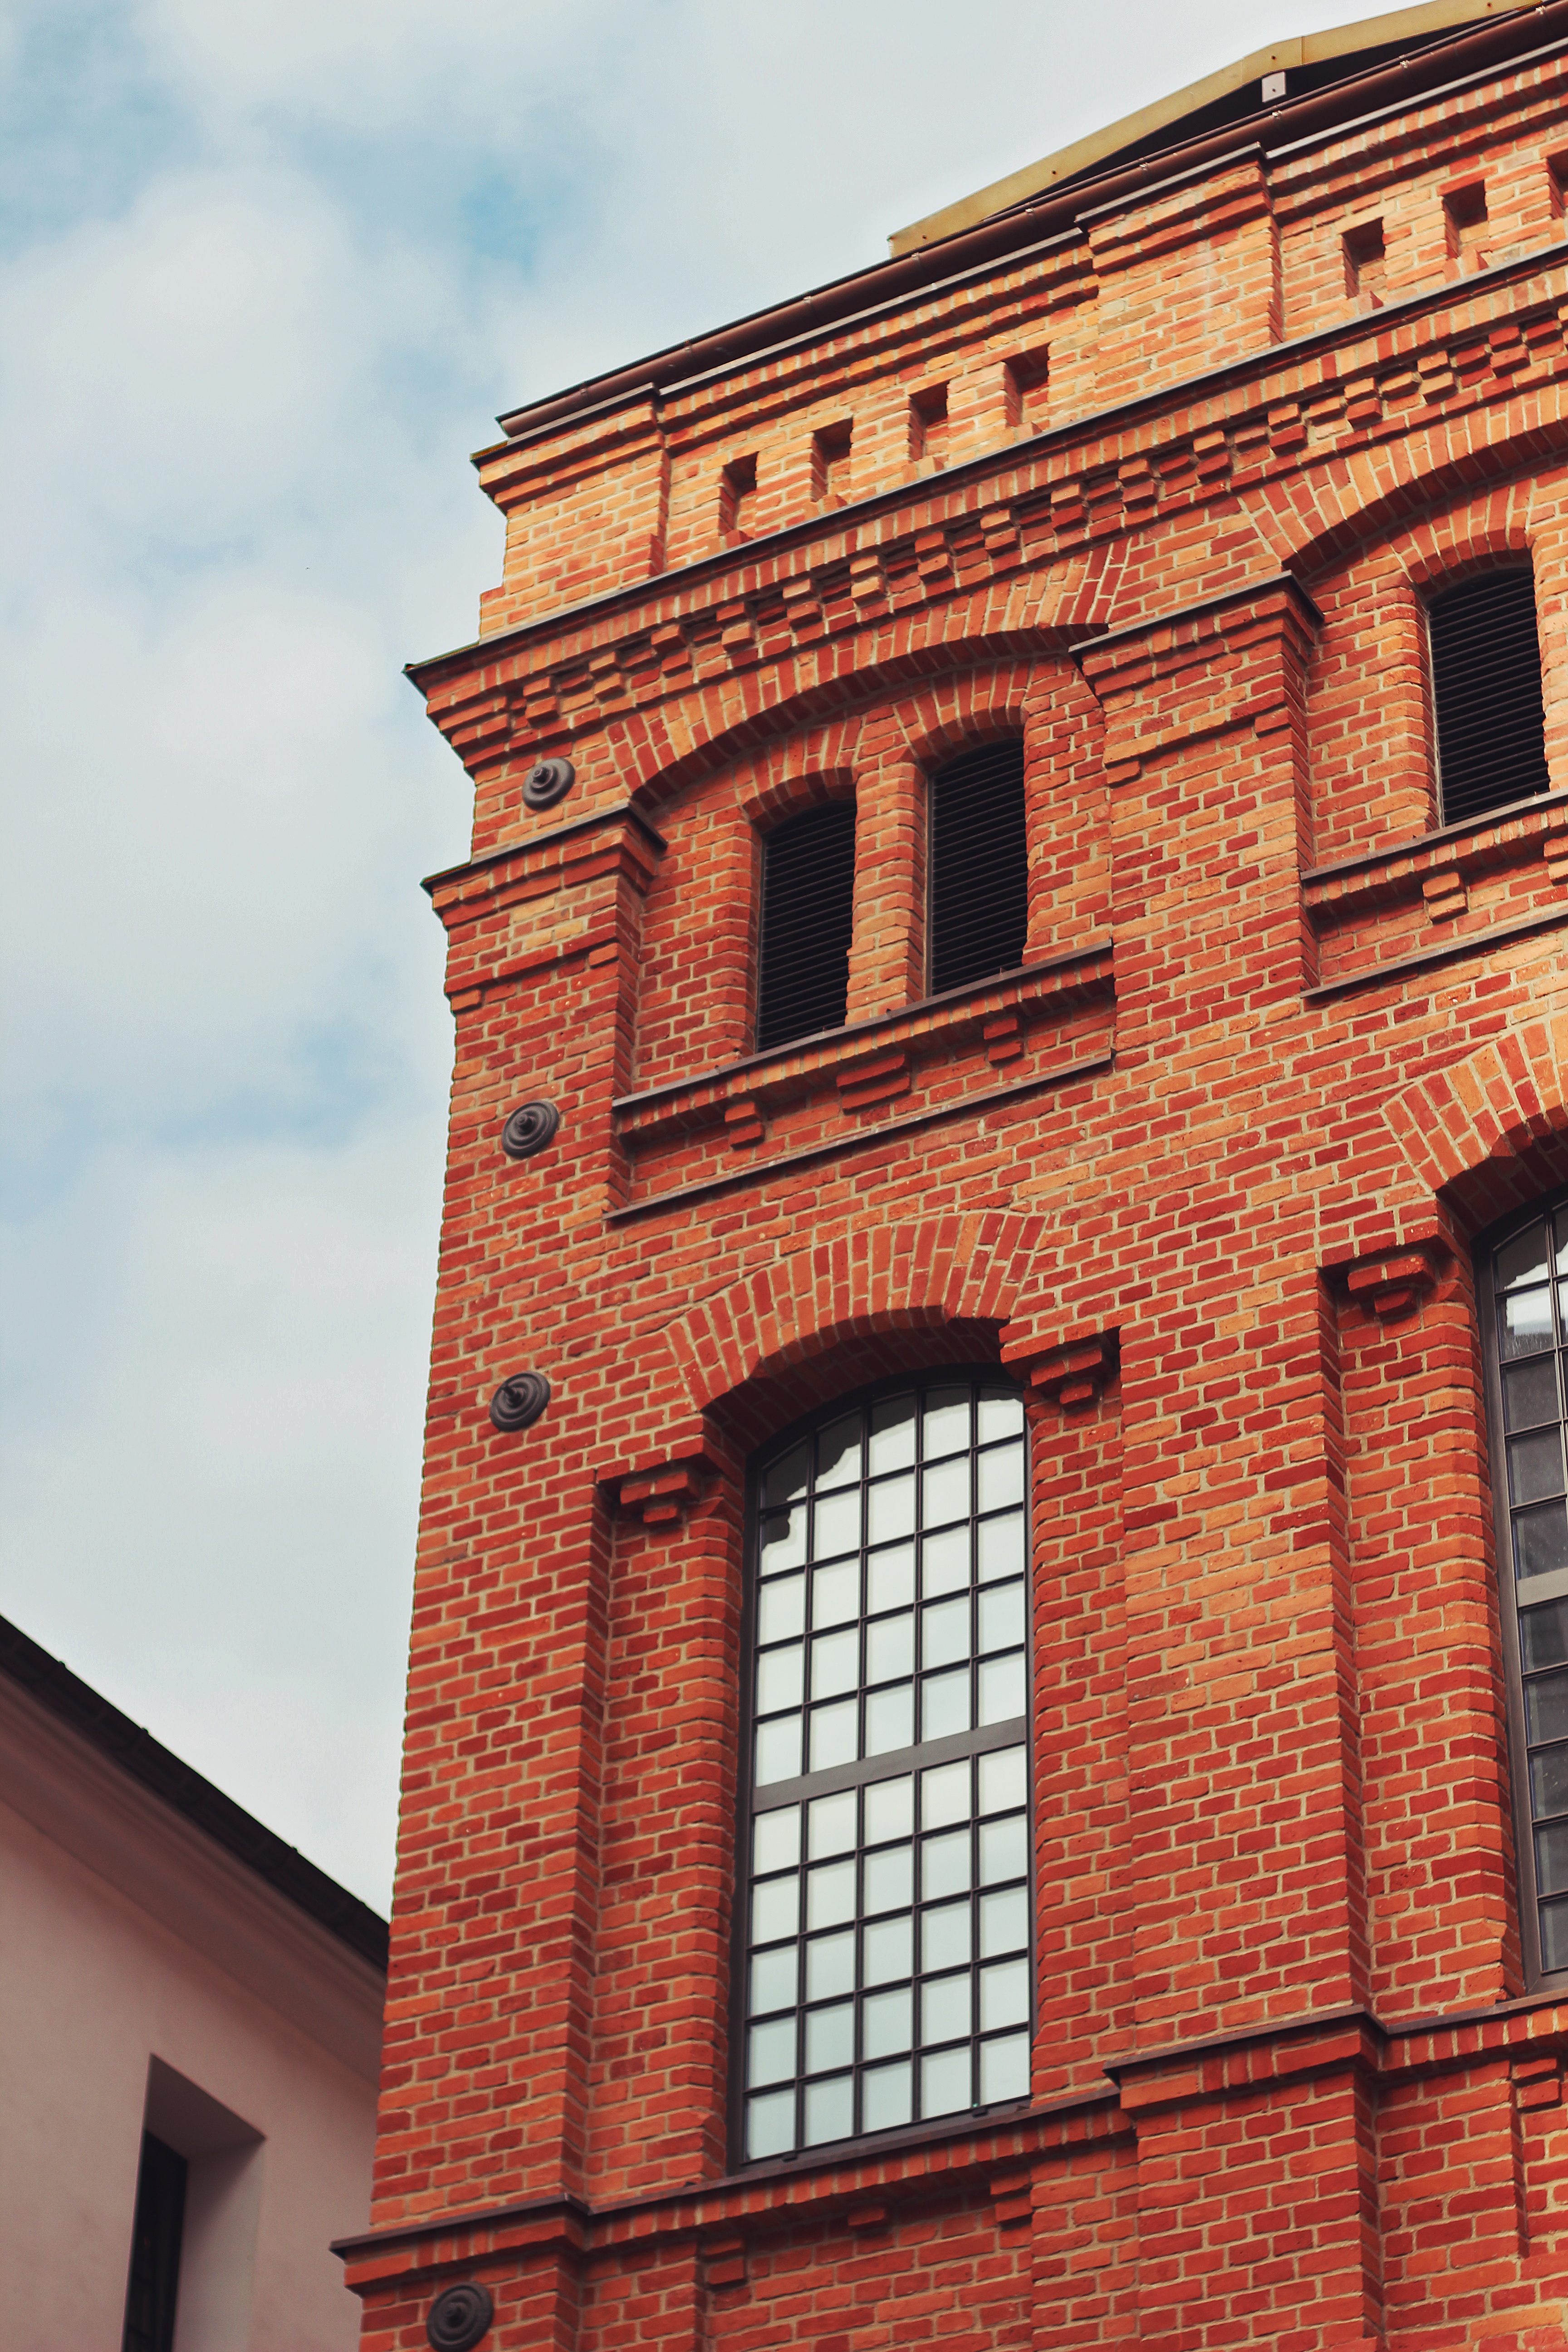
architecture, house, window, building, old, arch, tower, facade, factory, brick, brickwork